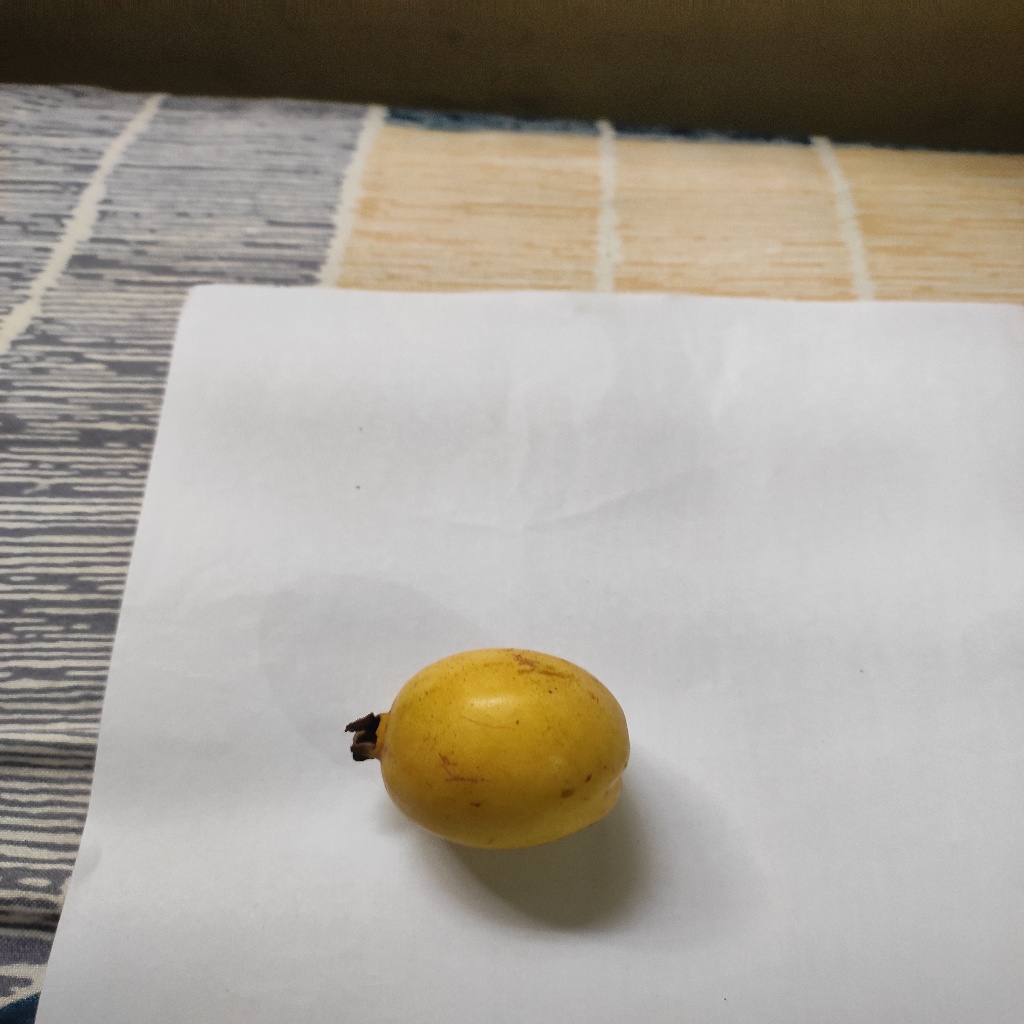
Crop: guava
Quality class: Class_A